Nikos Papatakis

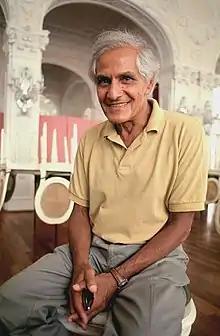

Nico Papatakis (5 July 1918 – 17 December 2010) was an Ethiopian-born Greek filmmaker, who lived in France.